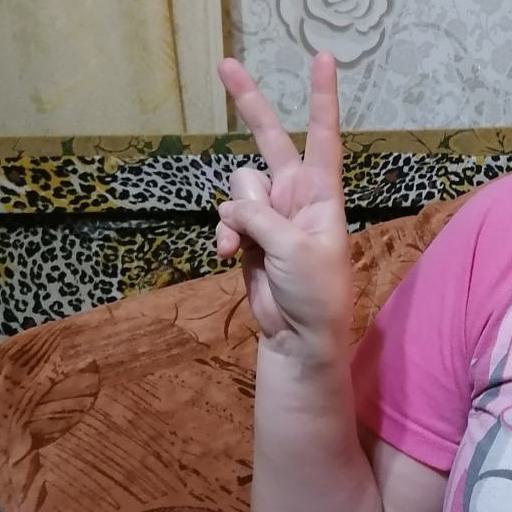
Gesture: peace